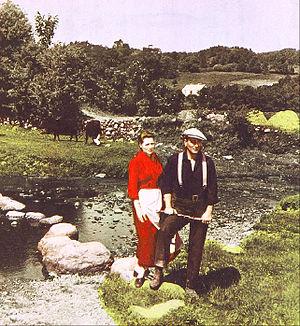
John Wayne [ d͡ʒɑn weɪn], pseudonyme de Marion Mitchell Morrison, est un acteur, réalisateur et producteur américain né le 26 mai 1907 à Winterset et mort le 11 juin 1979 à Los Angeles.